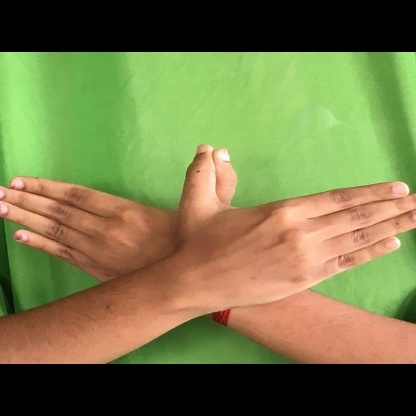
Mudra: Garuda